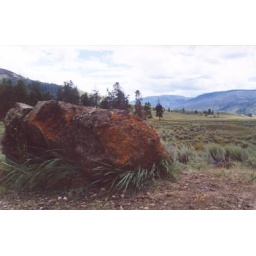
This rock was in a field inside of Yellowstone park.35mm Minolta SLR